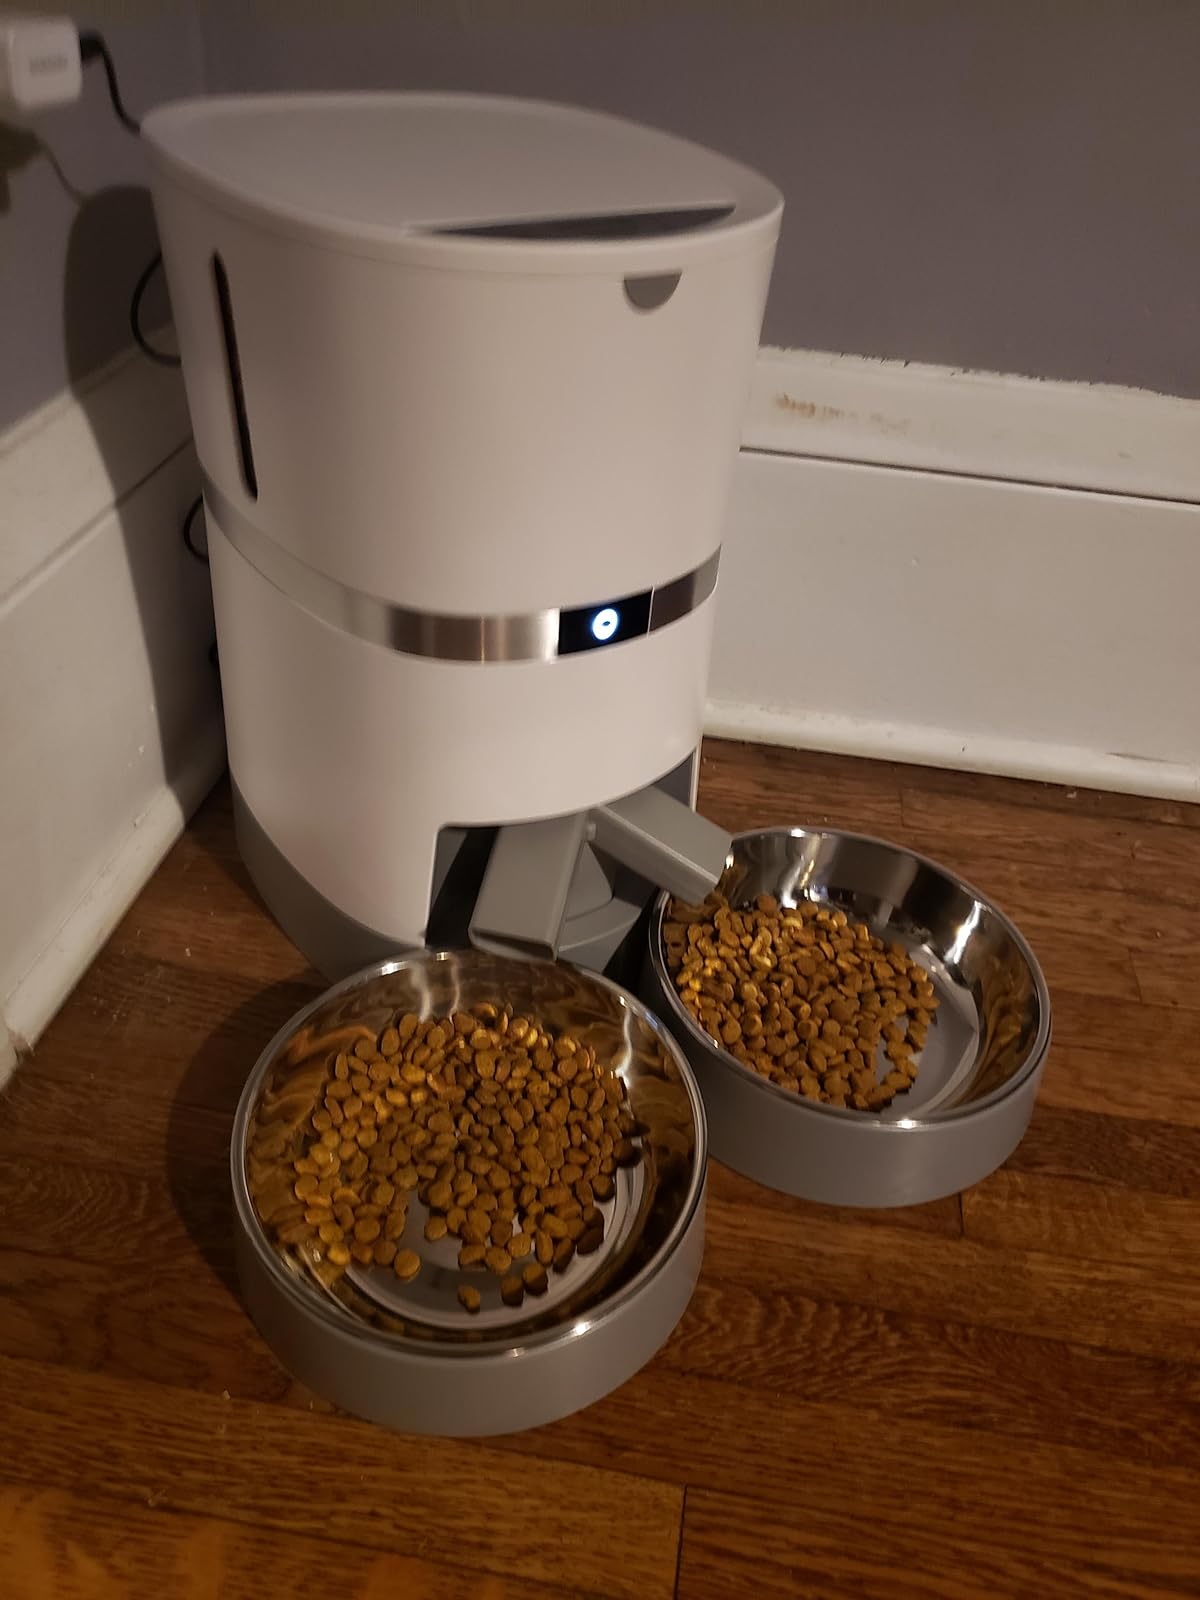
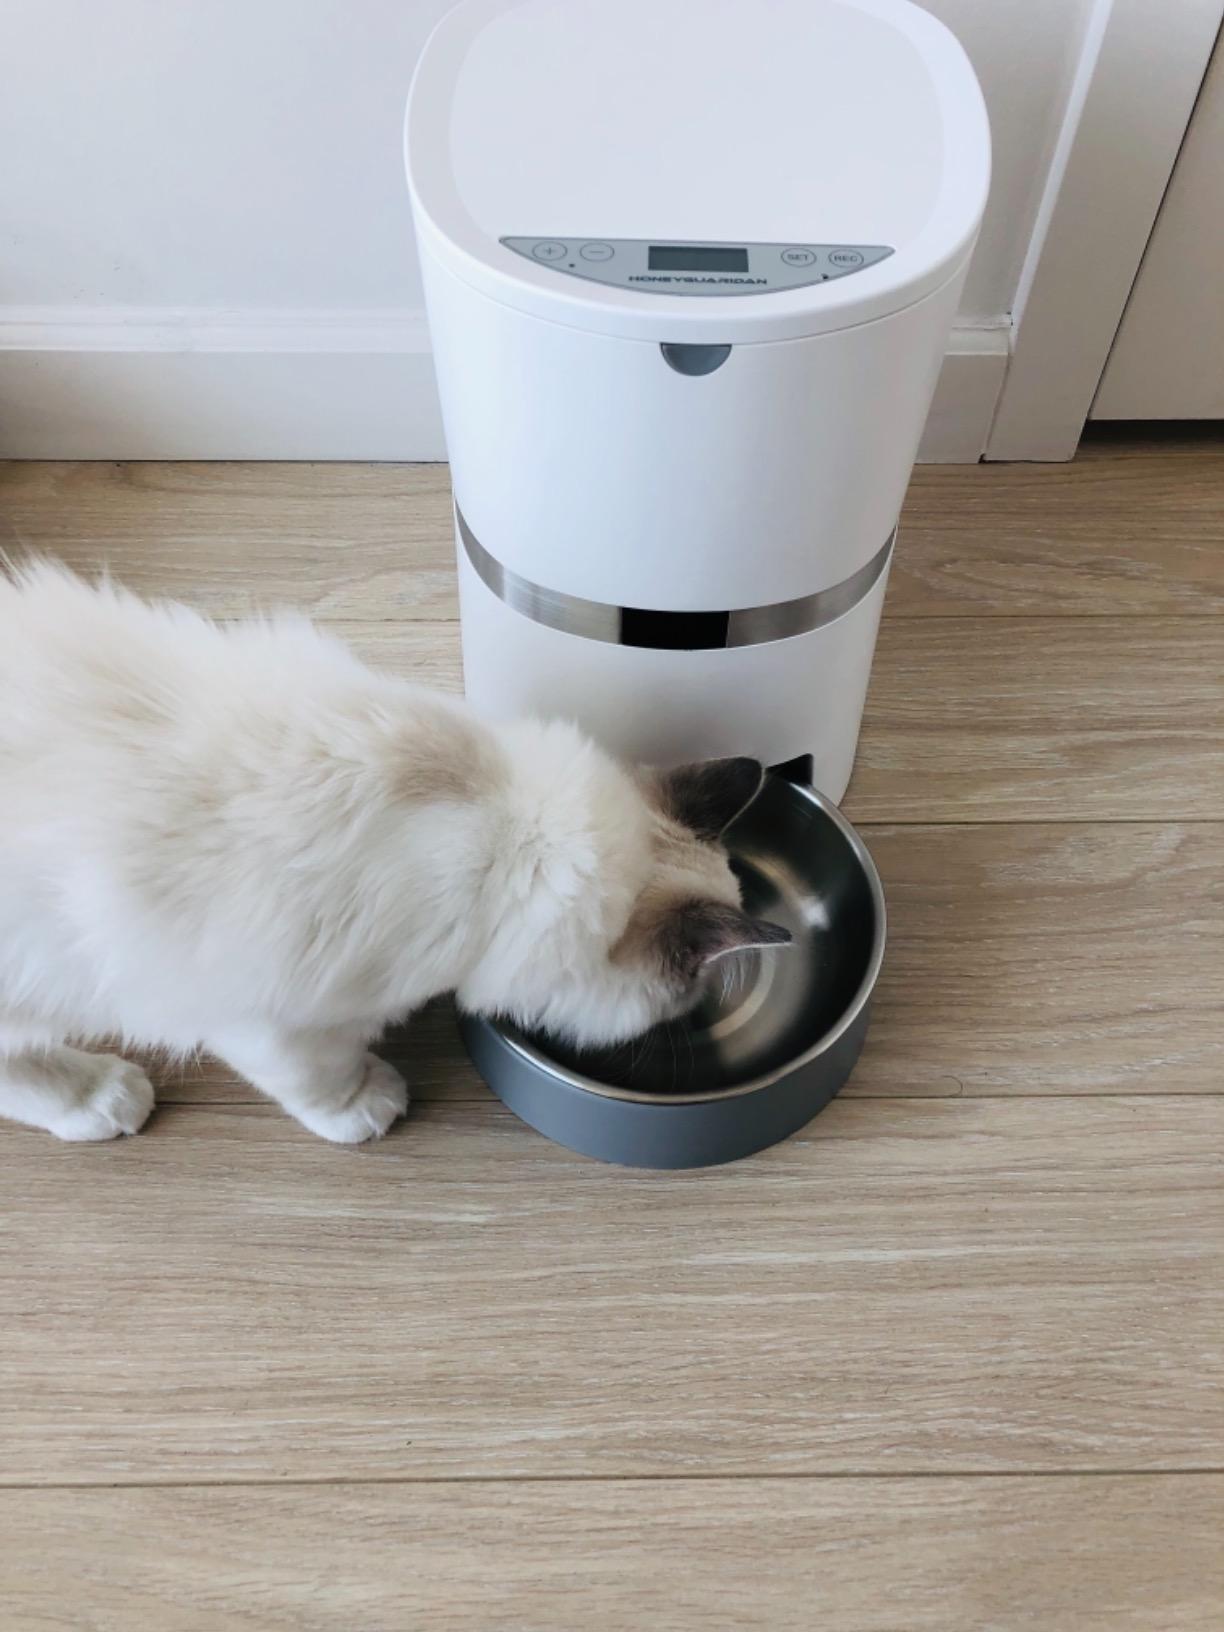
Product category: items_feeder
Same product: no